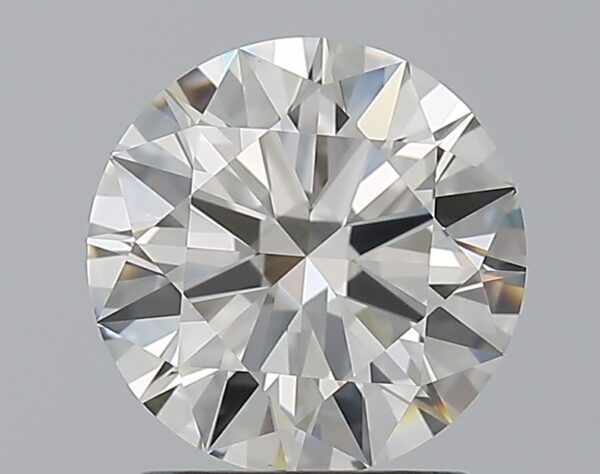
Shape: round
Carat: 1.7
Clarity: VVS1
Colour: J
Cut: EX
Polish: EX
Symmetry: EX
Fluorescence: M
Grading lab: GIA
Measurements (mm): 7.65 x 7.69 x 4.64